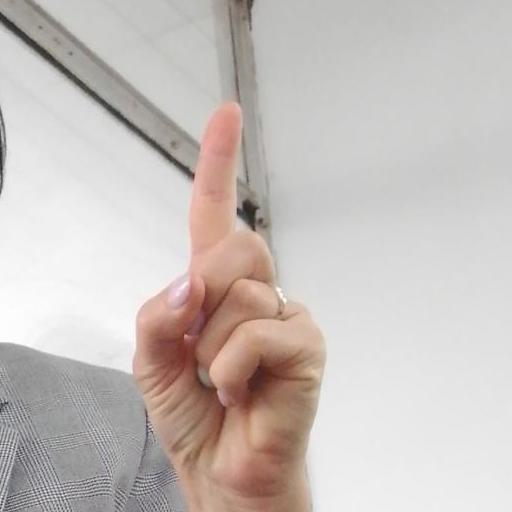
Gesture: one